List of Young Justice characters

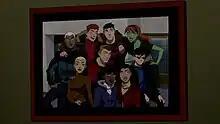
The Team's photo in the episode "Tale of Two Sisters" as of fourth season.

The initial six main characters were chosen by the producers, from a list of potential candidates of 50 to 60 DC Comics teenage superheroes. The criteria consisted of age, powers, personality, cultural icon status, and dynamics. An additional regular, Zatanna, was introduced partway through the first season, and Rocket was added at the end of the first season.